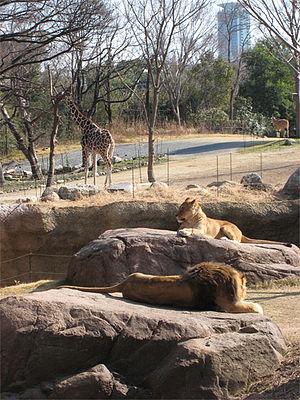
Le zoo de Tennoji aussi connu sous le nom de zoo d'Osaka, est situé dans la partie ouest du parc de Tennoji, dans l'arrondissement Tennōji-ku d'Osaka, au Japon.